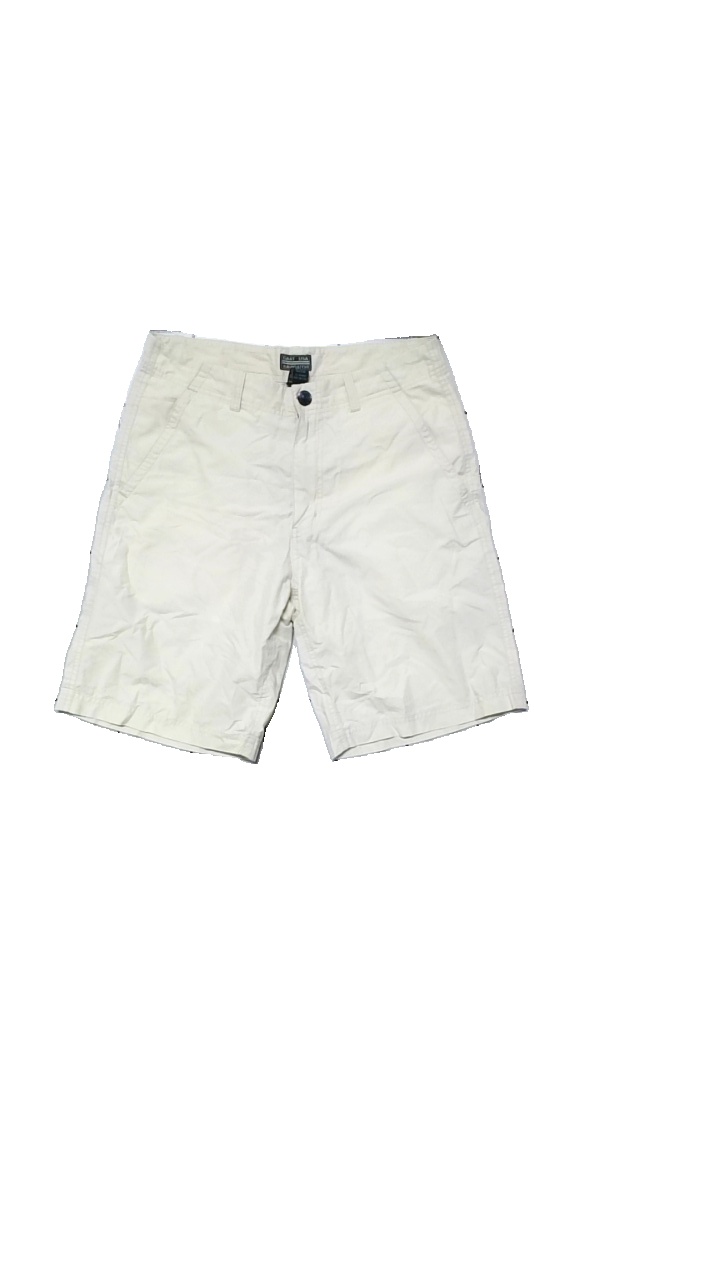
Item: Shorts (Men)
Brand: Gant
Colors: Beige
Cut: Regular
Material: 70% cotton, 30% nylon
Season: Summer
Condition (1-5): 4
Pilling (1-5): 4
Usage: Reuse
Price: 100-150